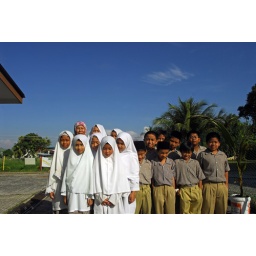
Brunei Darussalam, Bandar Seri Begawan, portrait of schoolboys and schoolgirls in traditional wear with trees in background against blue sky